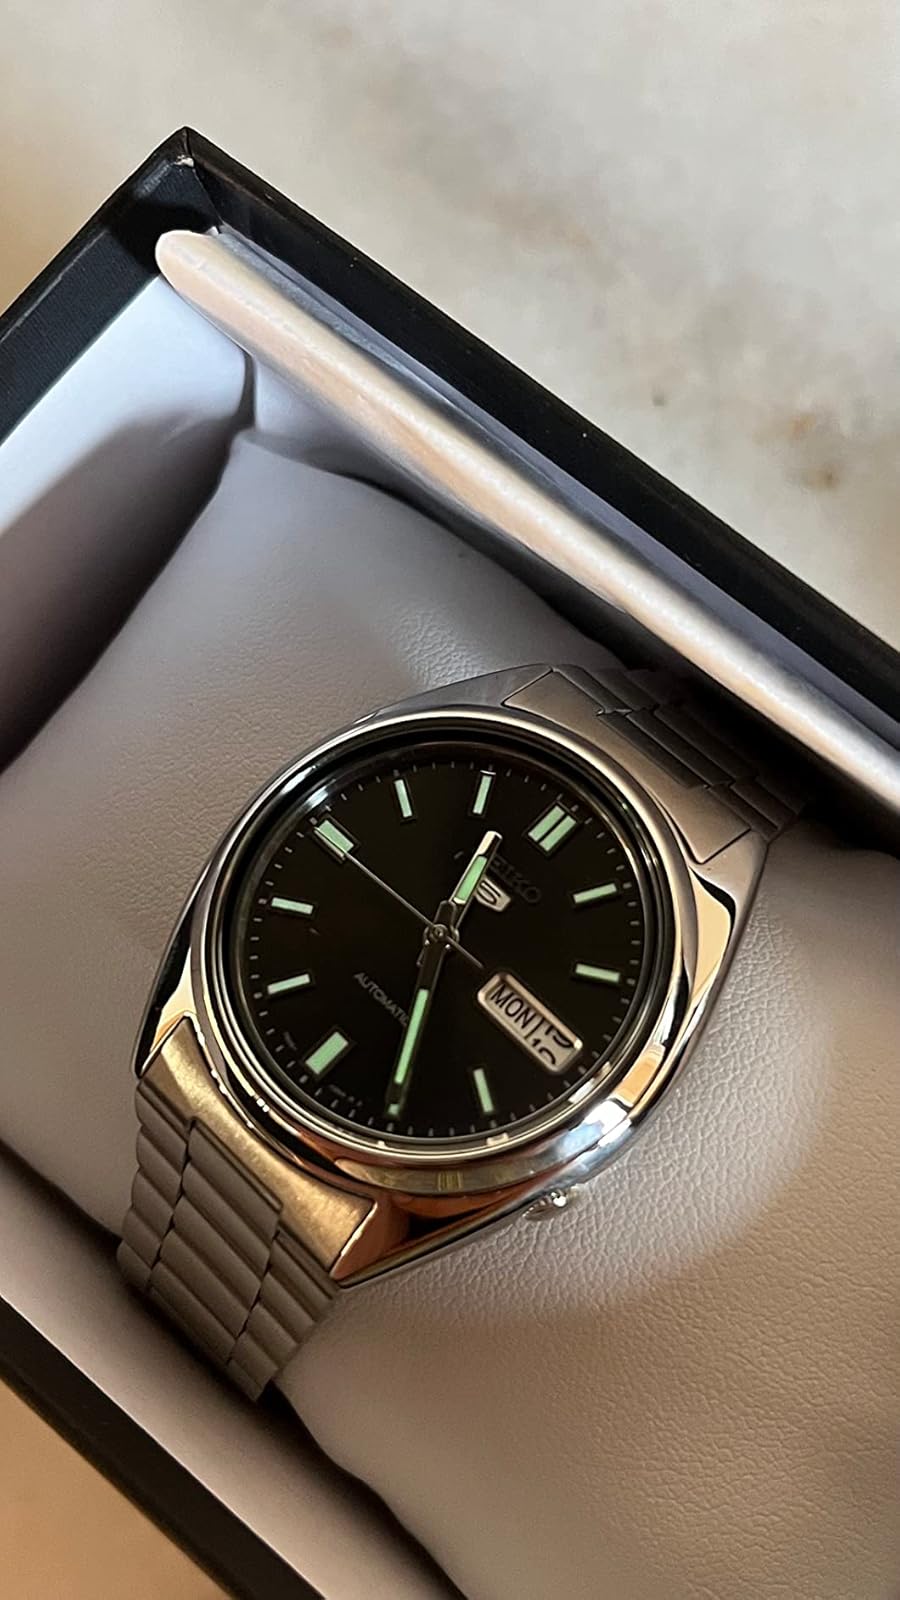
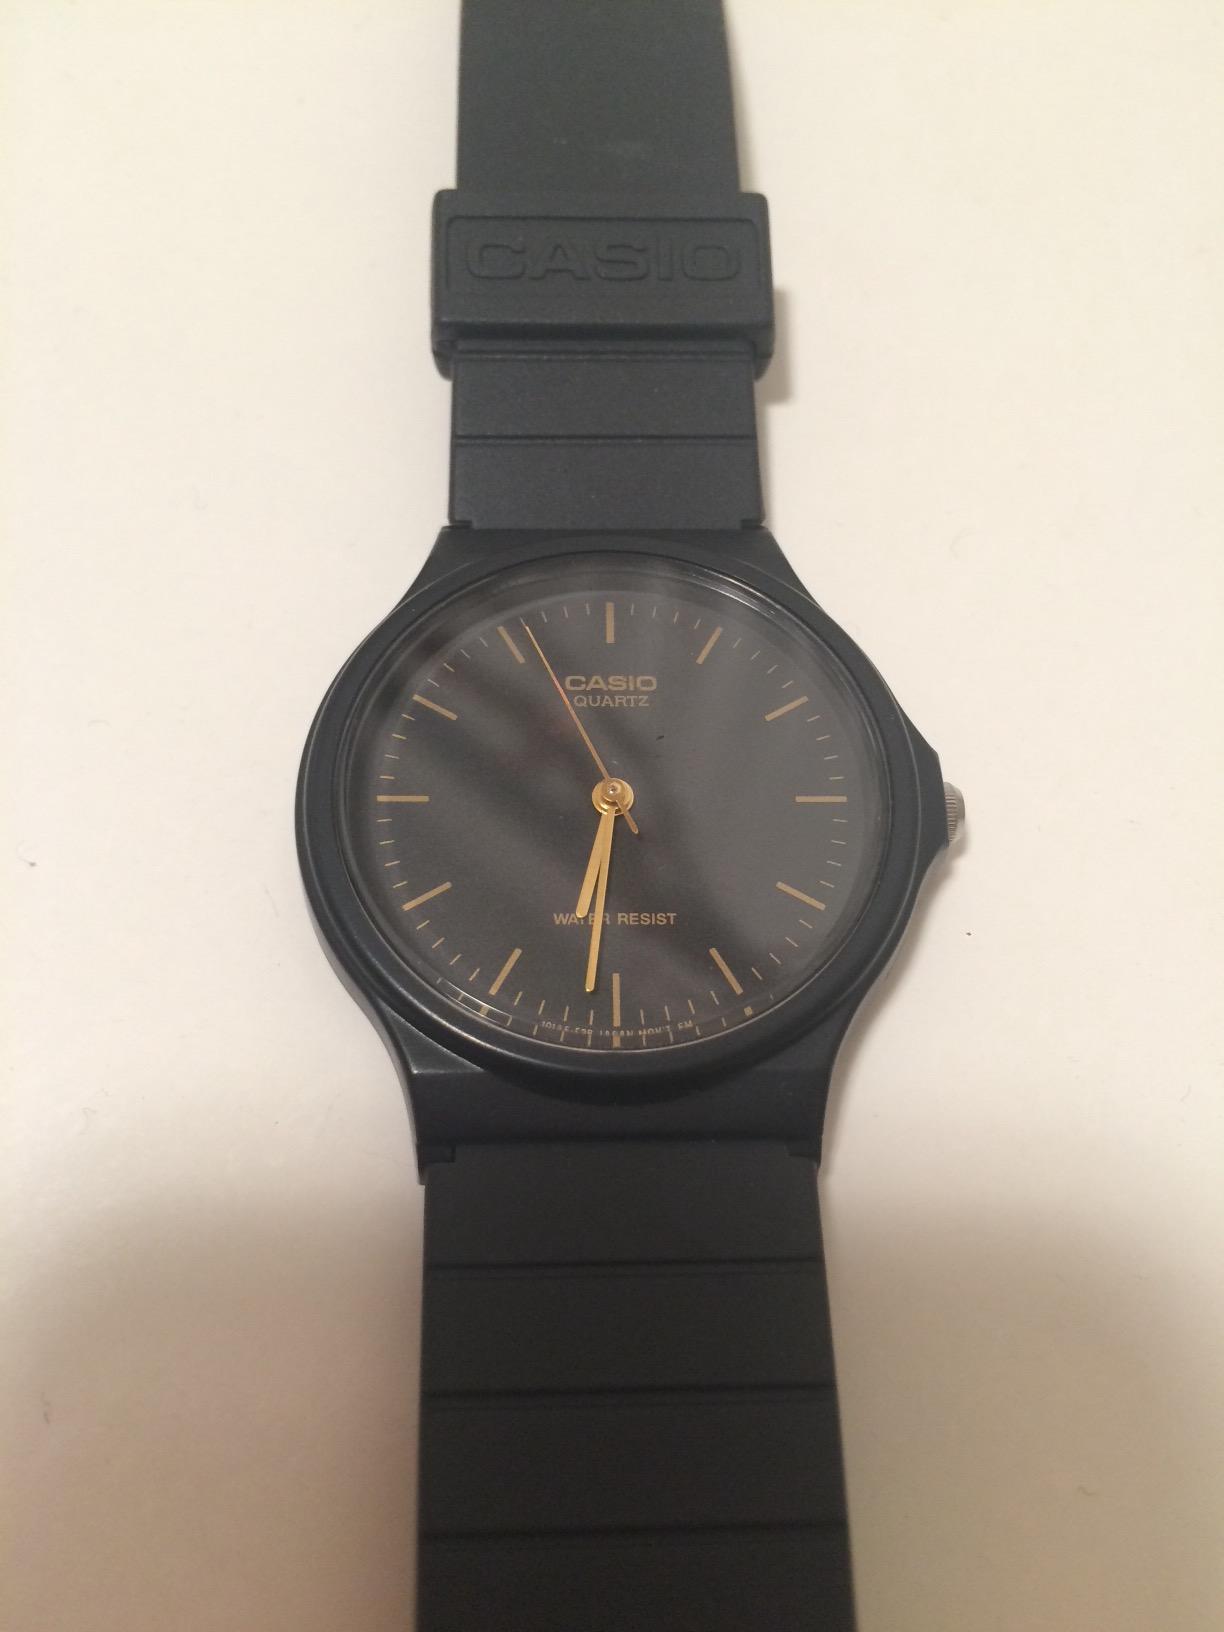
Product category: accessories_watch
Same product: no